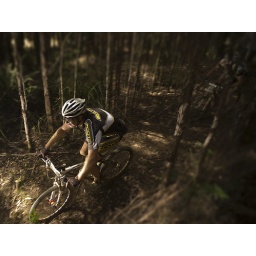
Multi day mountain bike race in Tasmania's west